Vazhiny

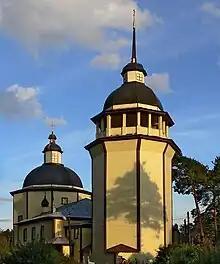
The Resurrection Church

Vazhiny is a part of so-called "Podporozhye Ring", which includes some of the best samples of wooden ecclesiastical architecture in Leningrad Oblast. The settlement contains the wooden Resurrection Church (1630).